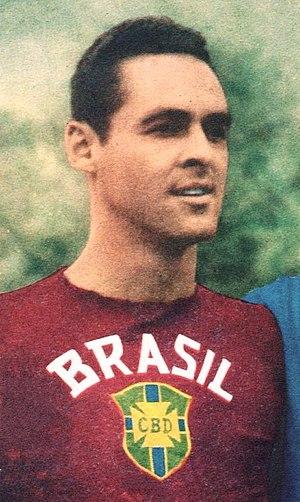
Gylmar dos Santos Neves, dit Gilmar, né le 22 août 1930 à Santos, dans l'État de São Paulo, au Brésil et mort le 25 août 2013 à São Paulo, est un footballeur brésilien.